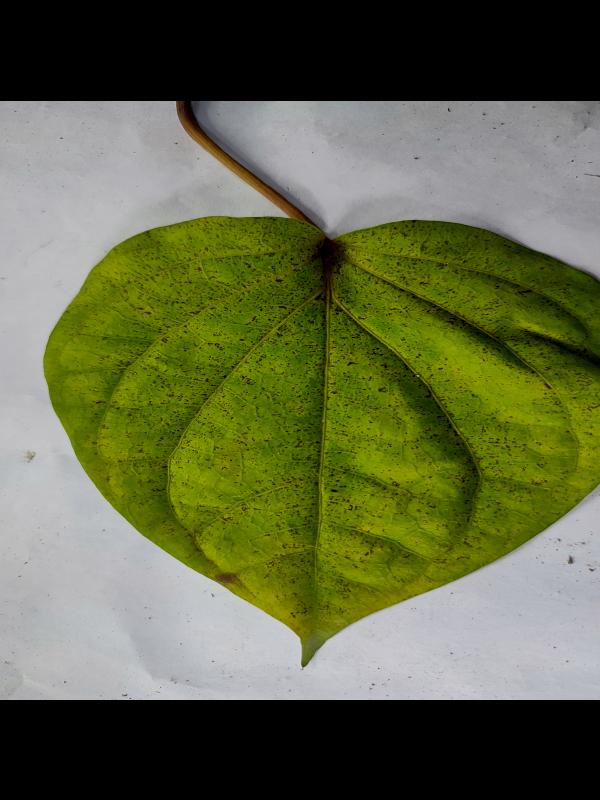
Label: Dried_Leaf